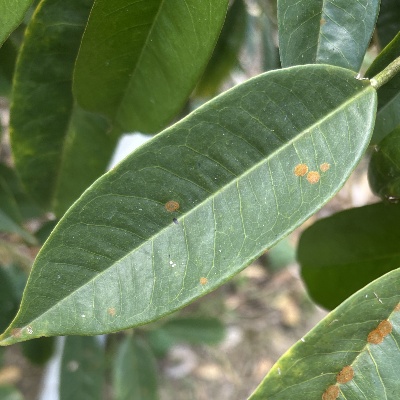
Label: Leaf_Algal